Siston

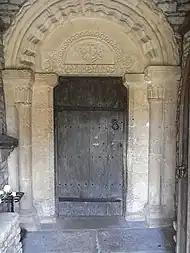
Norman doorway, St. Anne's Church, Siston. In the tympanum is depicted a tree of life.

St Anne's Church, located between Siston Court and the village of Siston, is at the edge of open fields and has scenic views of the countryside. The original Norman church was built of rubble in the mid-12th century. It was rebuilt and expanded in the 13th century and from the 17th to the 20th centuries. It has a west tower and a gabled south porch, with a small chapel protruding from the south wall. A tree of life is sculpted on the Norman tympanum of the south doorway. Marks on the oak door are said to be bullet holes from Cromwell's troops who used the church as stables on the way to the Battle of Lansdowne in 1642. The most important feature of the interior is a 12th-century lead baptismal font. Many of the features and furnishings in the interior date from the 17th to 19th centuries. South of the church is the formal Georgian rectory. According to an 1839 tithe map, the church had a formal garden, now the site of the church hall.